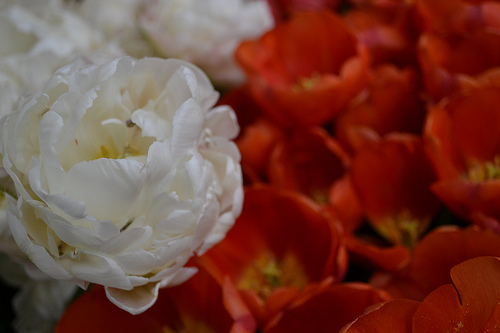
Flower: tulip